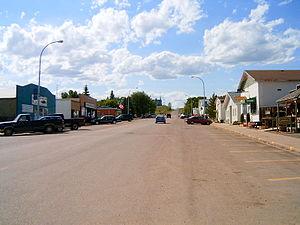
Big Valley est un village du Comté de Stettler Nᵒ 6, situé dans la province canadienne d'Alberta.